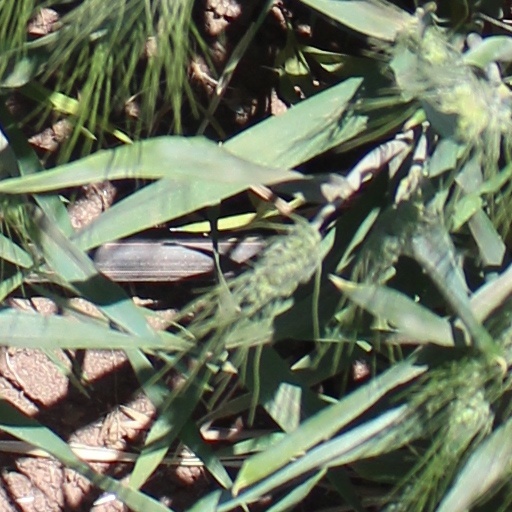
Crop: wheat